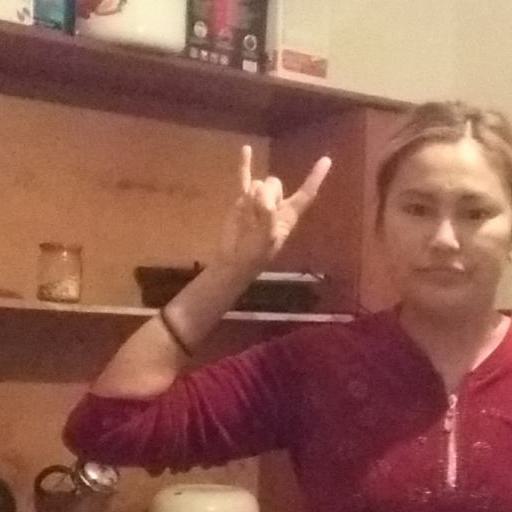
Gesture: rock